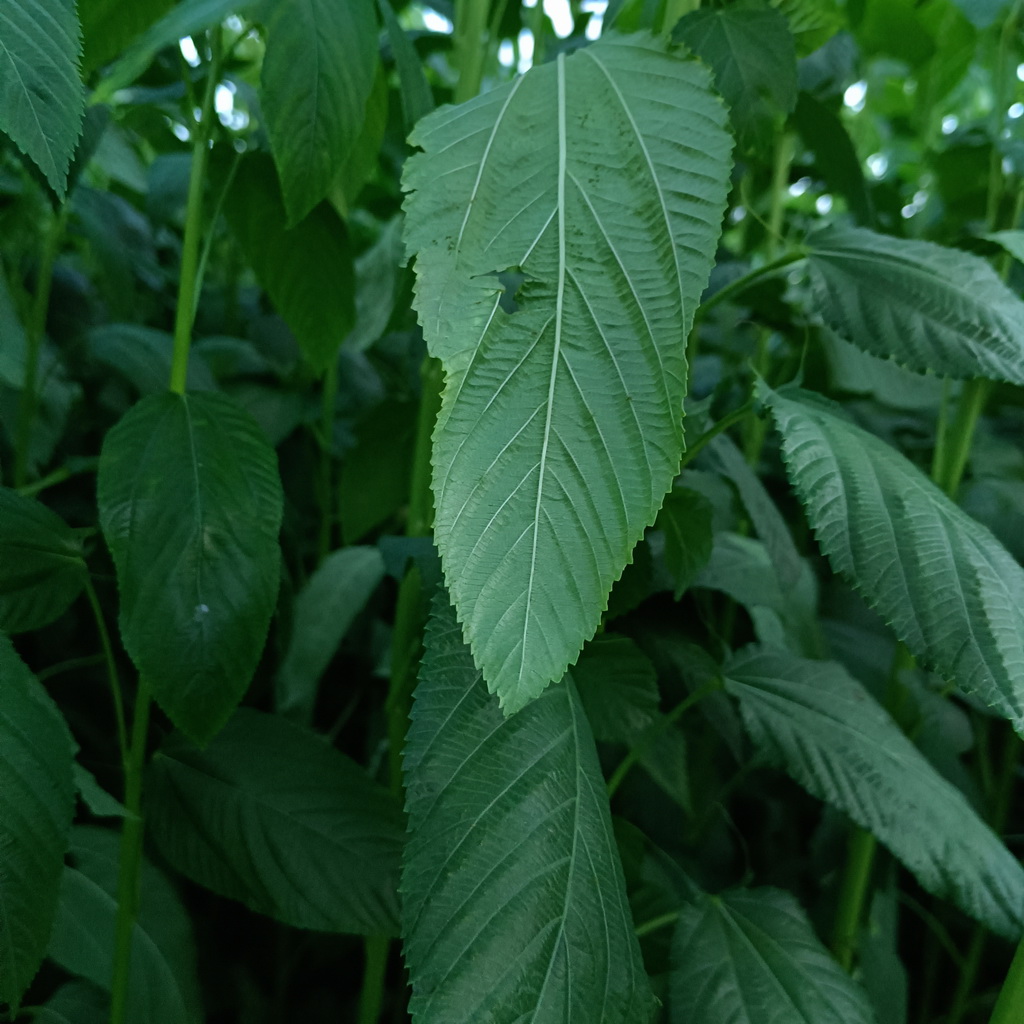
Label: Holed